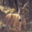
Label: deer